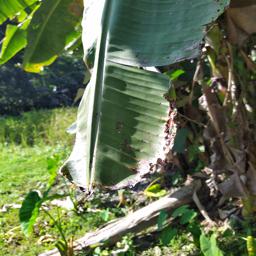
Label: BLACK SIGATOKA